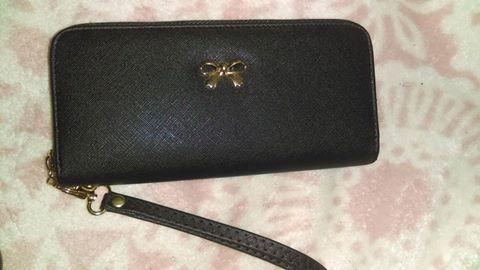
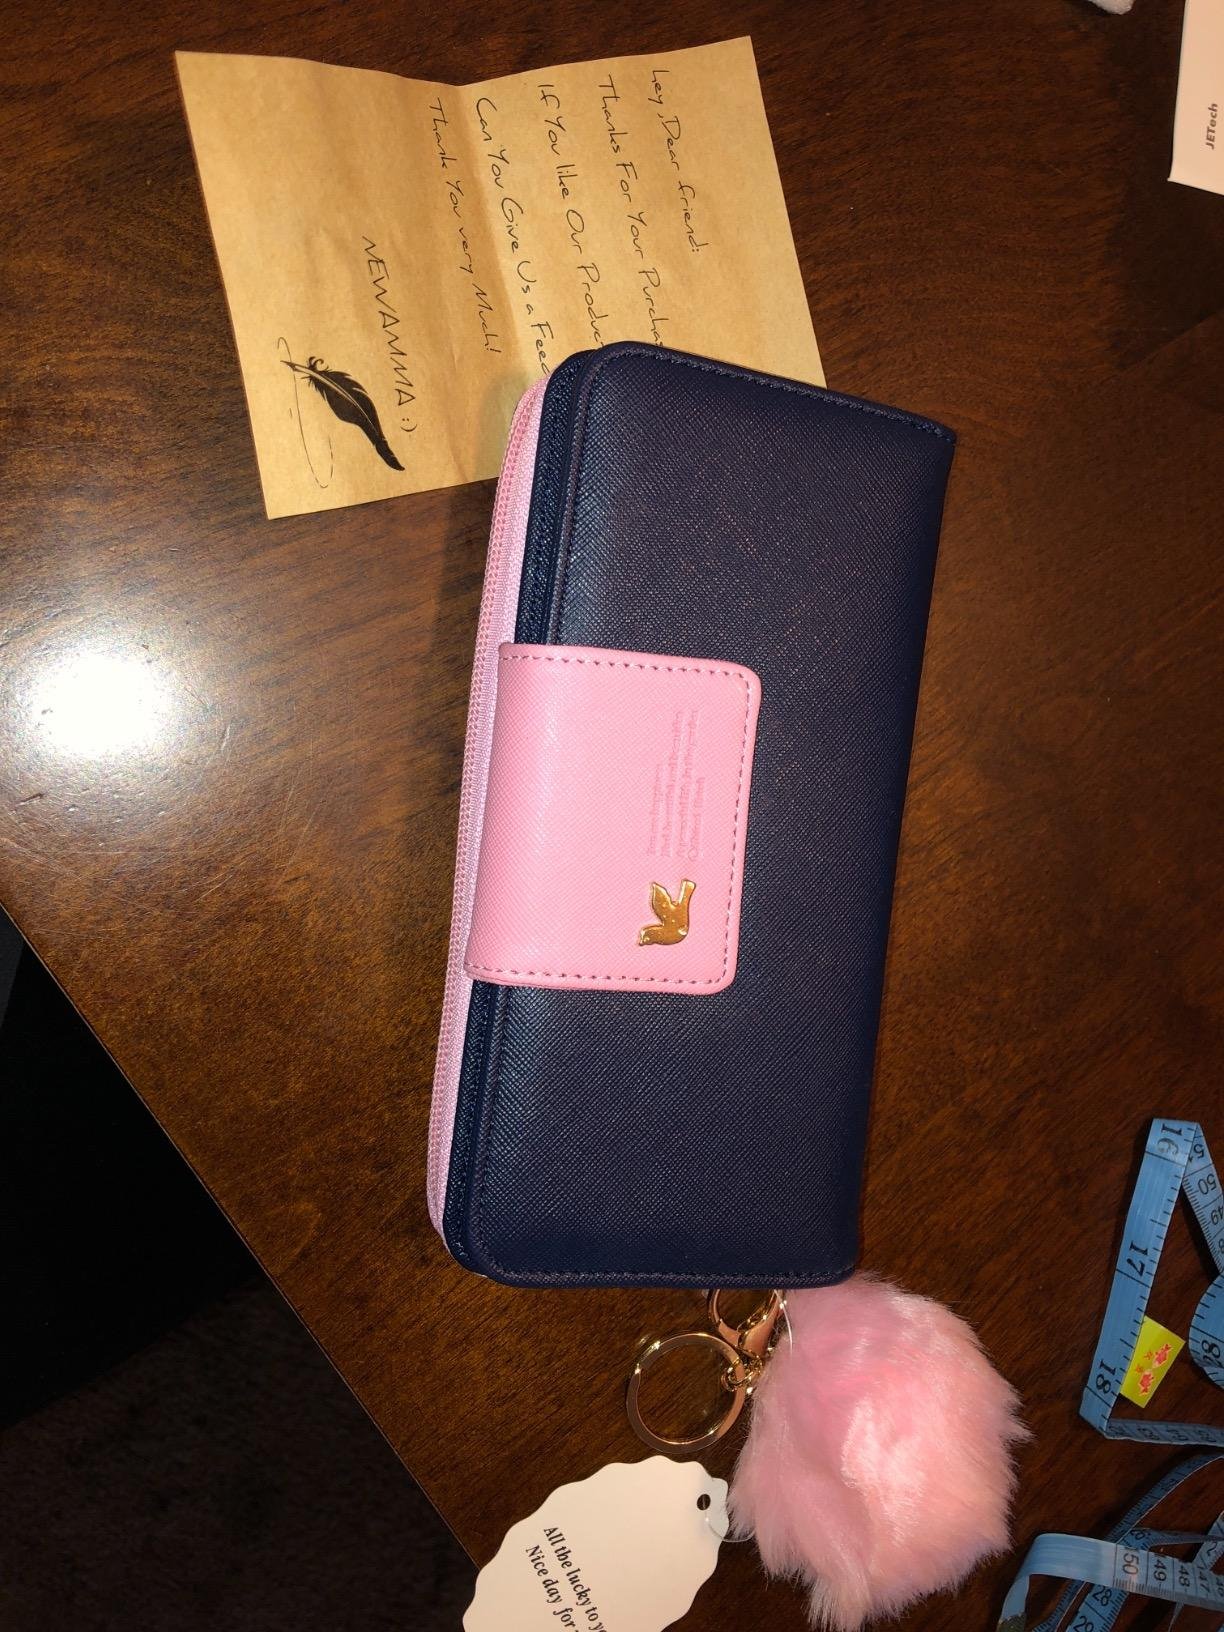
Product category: accessories_handbag
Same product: no